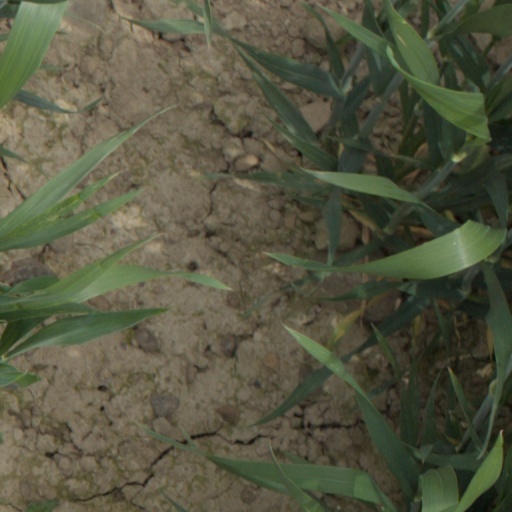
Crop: wheat